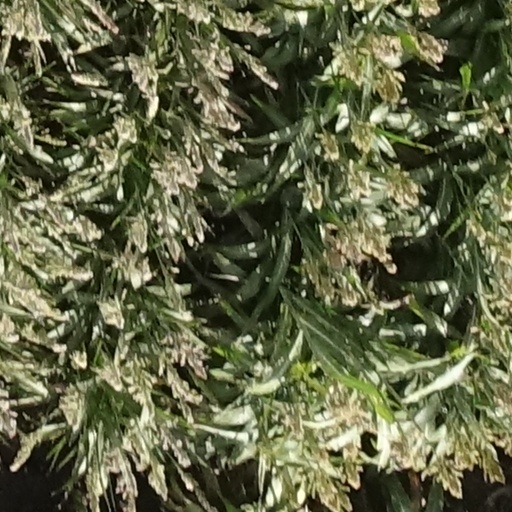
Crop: sorghum